John Hafen

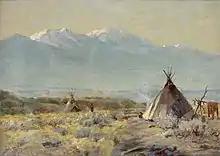
"Life on the Trail"

Following Hafen's return to the U.S., Thora gave birth to three more children: Alma was born in 1892, Joseph in 1895, and Frederic in 1898. Their family eventually grew to include 10 children. The financial strain he experienced prior to his time in France continued when he returned to Utah, and Hafen combined his artistic endeavors and commissions from the LDS Church with other employment, as he had done before. As one writer describes, "extreme poverty was Hafen's almost constant companion in life, and he combatted the condition as best he could with the weapons of a romantic." Although too poor to pay his rent, by trading a painting for the right to use some land and bartering with locals for help with the construction, Hafen was able to acquire a home in Springville; a Swiss-style chalet, designed by his friend Alberto Treganza. It was built in 1900 and is now in the National Register of Historic Places as the "John Hafen House". Hafen painted a mural of hollyhocks to cover a bare wall in the house.